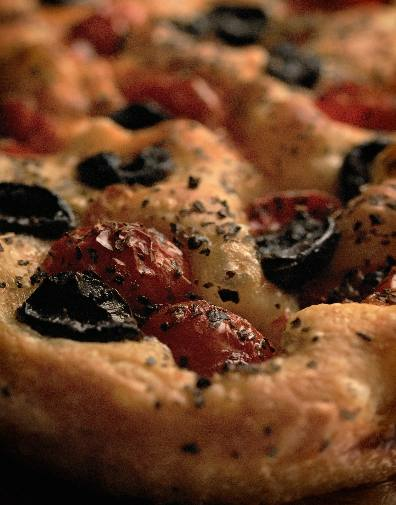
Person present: No